Inboard brake

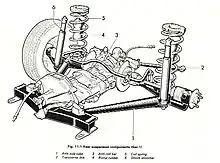
Alfa Romeo 75 rear transaxle subassembly

Excepting the case of vehicles with beam axles and vehicles having no suspension, in practice it is normal for inboard brakes to be mounted rigidly with respect to the body of the vehicle, often to the differential casing. This is done to move the weight of the braking mechanism from being carried by the wheels directly as unsprung mass, to being carried indirectly by the wheels via the suspension as sprung mass. This then necessitates a means of transferring braking torque from the brake mechanism to the wheel, which is capable of operating despite the relative movement between body and wheel. Driven wheels already have shafting which serve this purpose so there is no penalty for them, but undriven wheels require adding their own brake shaft.